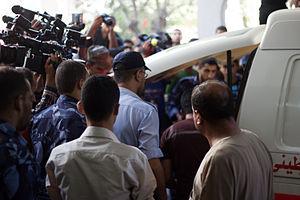
La guerre de Gaza de 2014 est un conflit armé se déroulant durant les mois de juillet et d'août 2014, opposant l'État d'Israël à diverses forces paramilitaires palestiniennes dont le Hamas et le Jihad islamique. De même nature que la Guerre de Gaza de 2008-2009, elle se caractérise par des tirs de roquettes depuis la bande de Gaza vers Israël et par des raids et frappes aériennes suivis d'une offensive terrestre lancée le 18 juillet 2014.
La guerre de Gaza de 2014 est un conflit armé se déroulant dans la durant les mois de juillet et d'août 2014, opposant l'État d'Israël au Hamas et à d'autres forces paramilitaires palestiniennes dont le Jihad islamique.